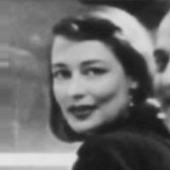
Age: 48